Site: brandenburg
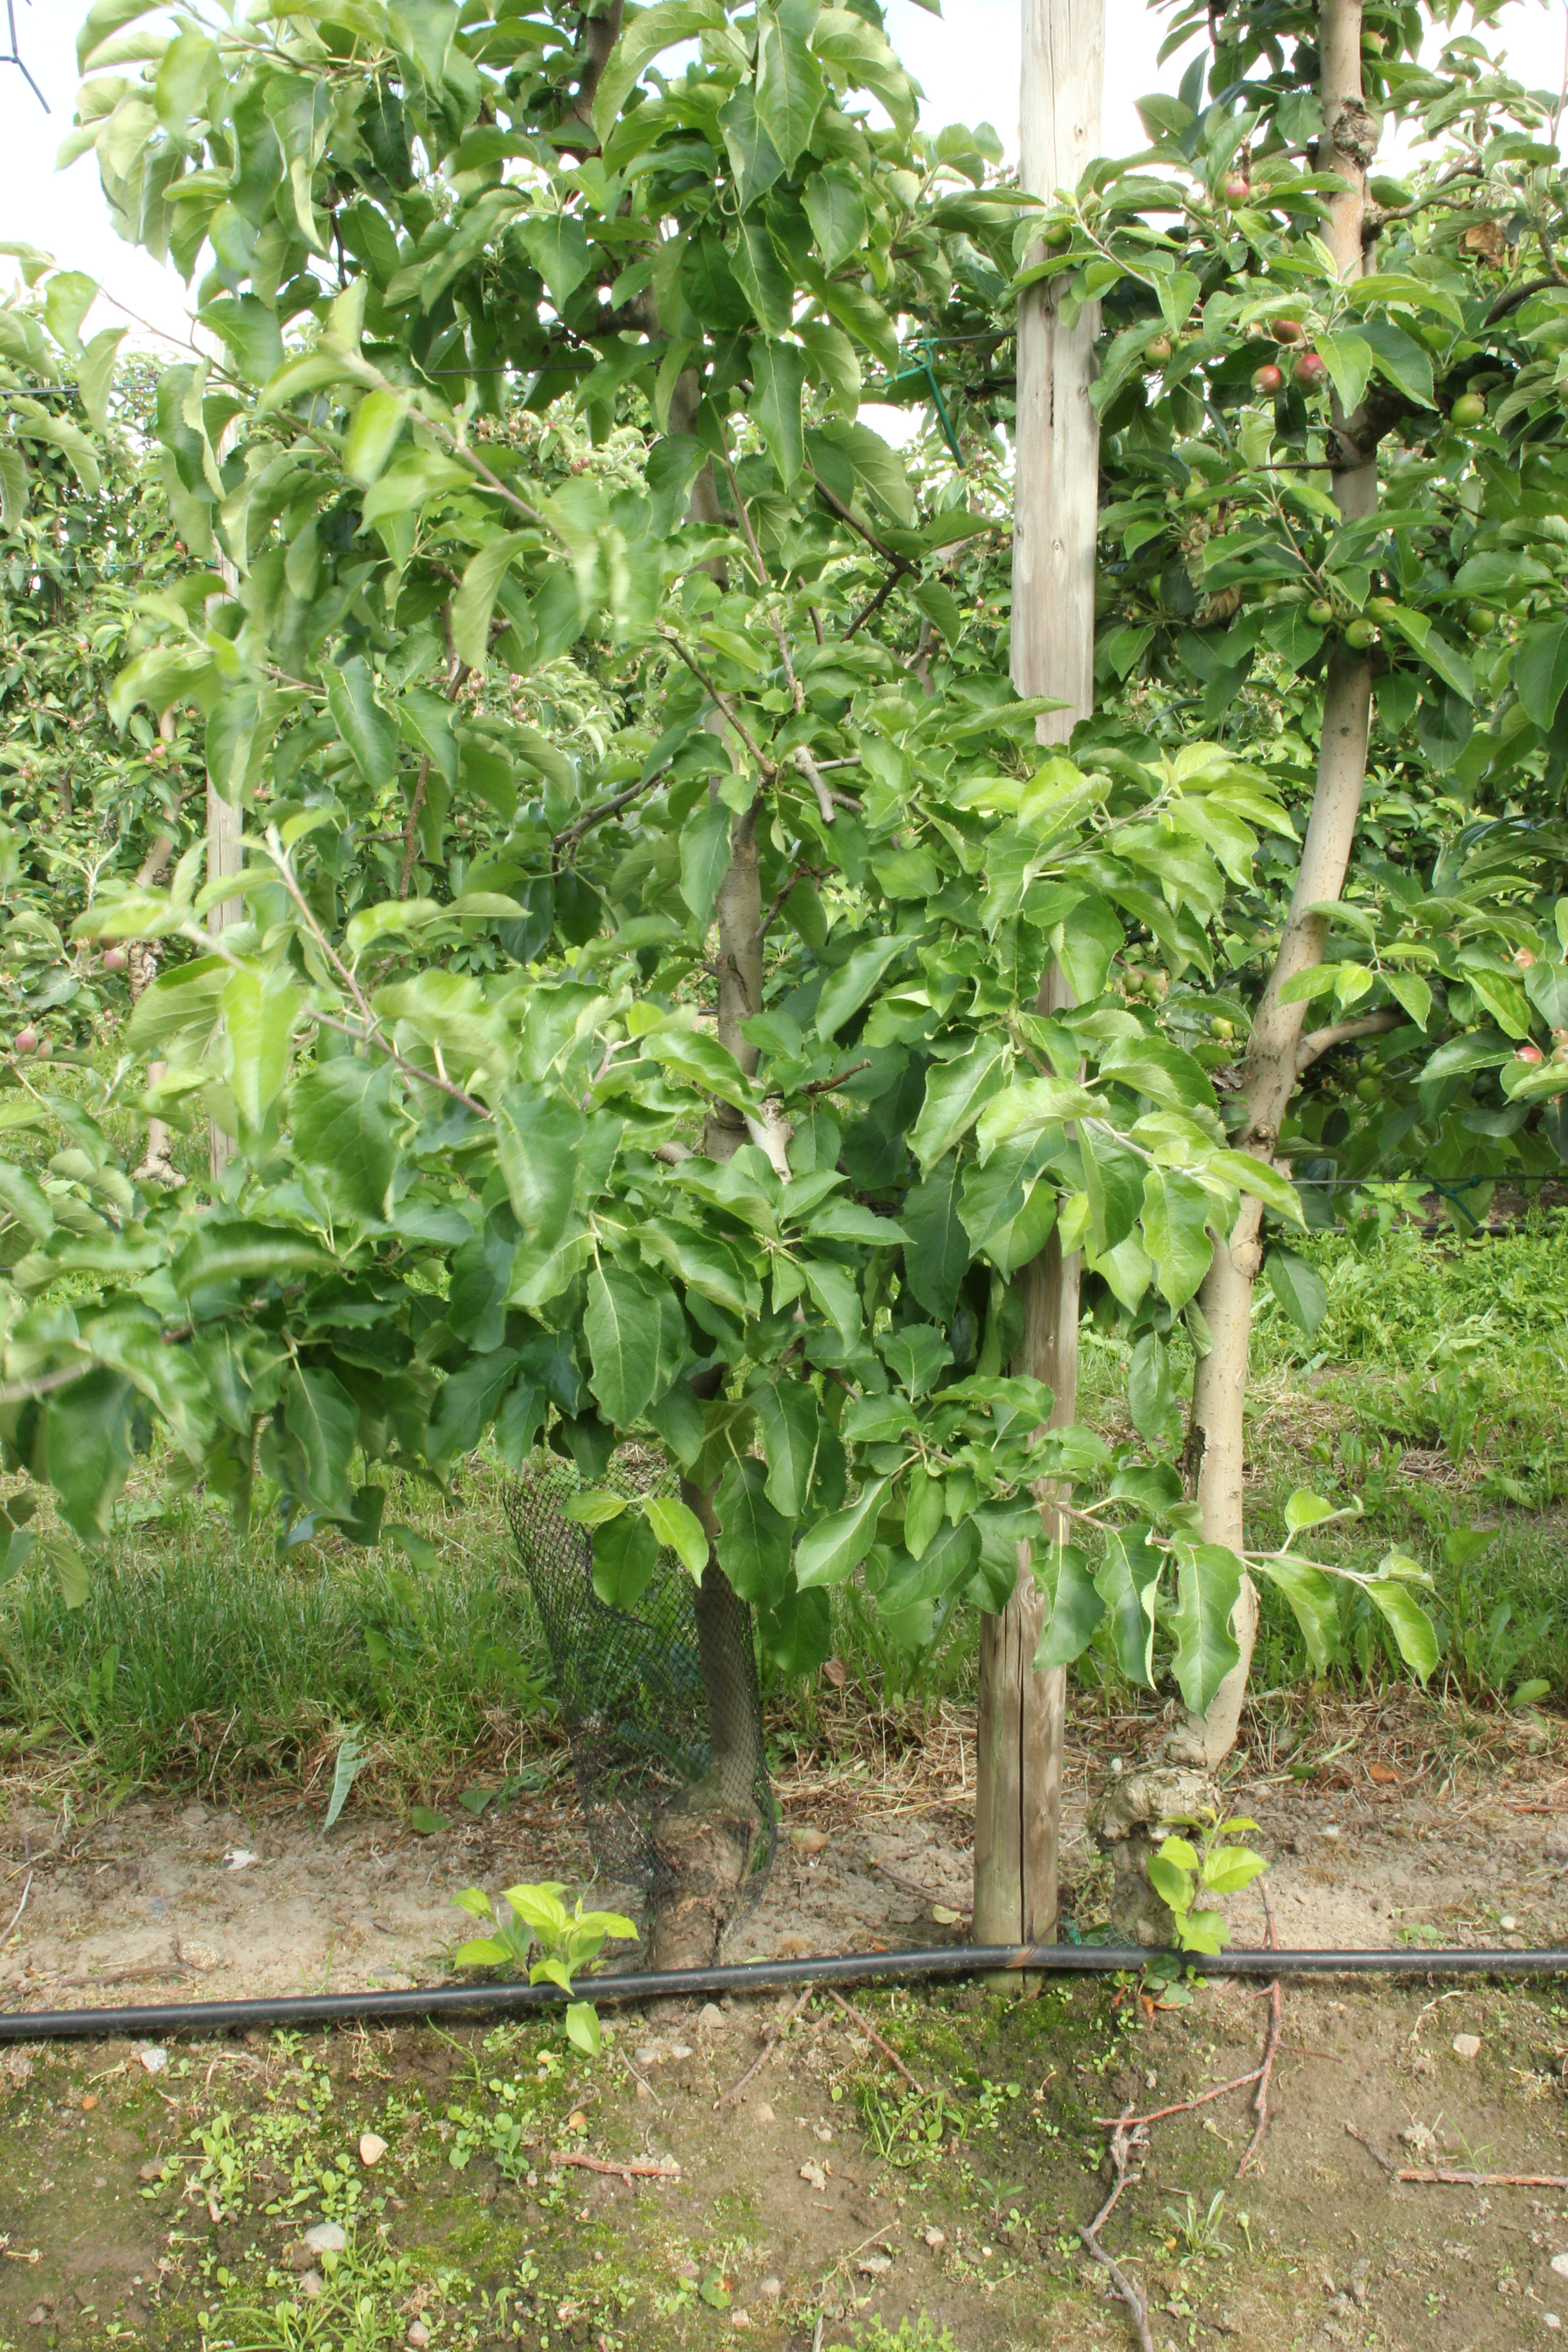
Growth stage (BBCH 72): Development of fruit